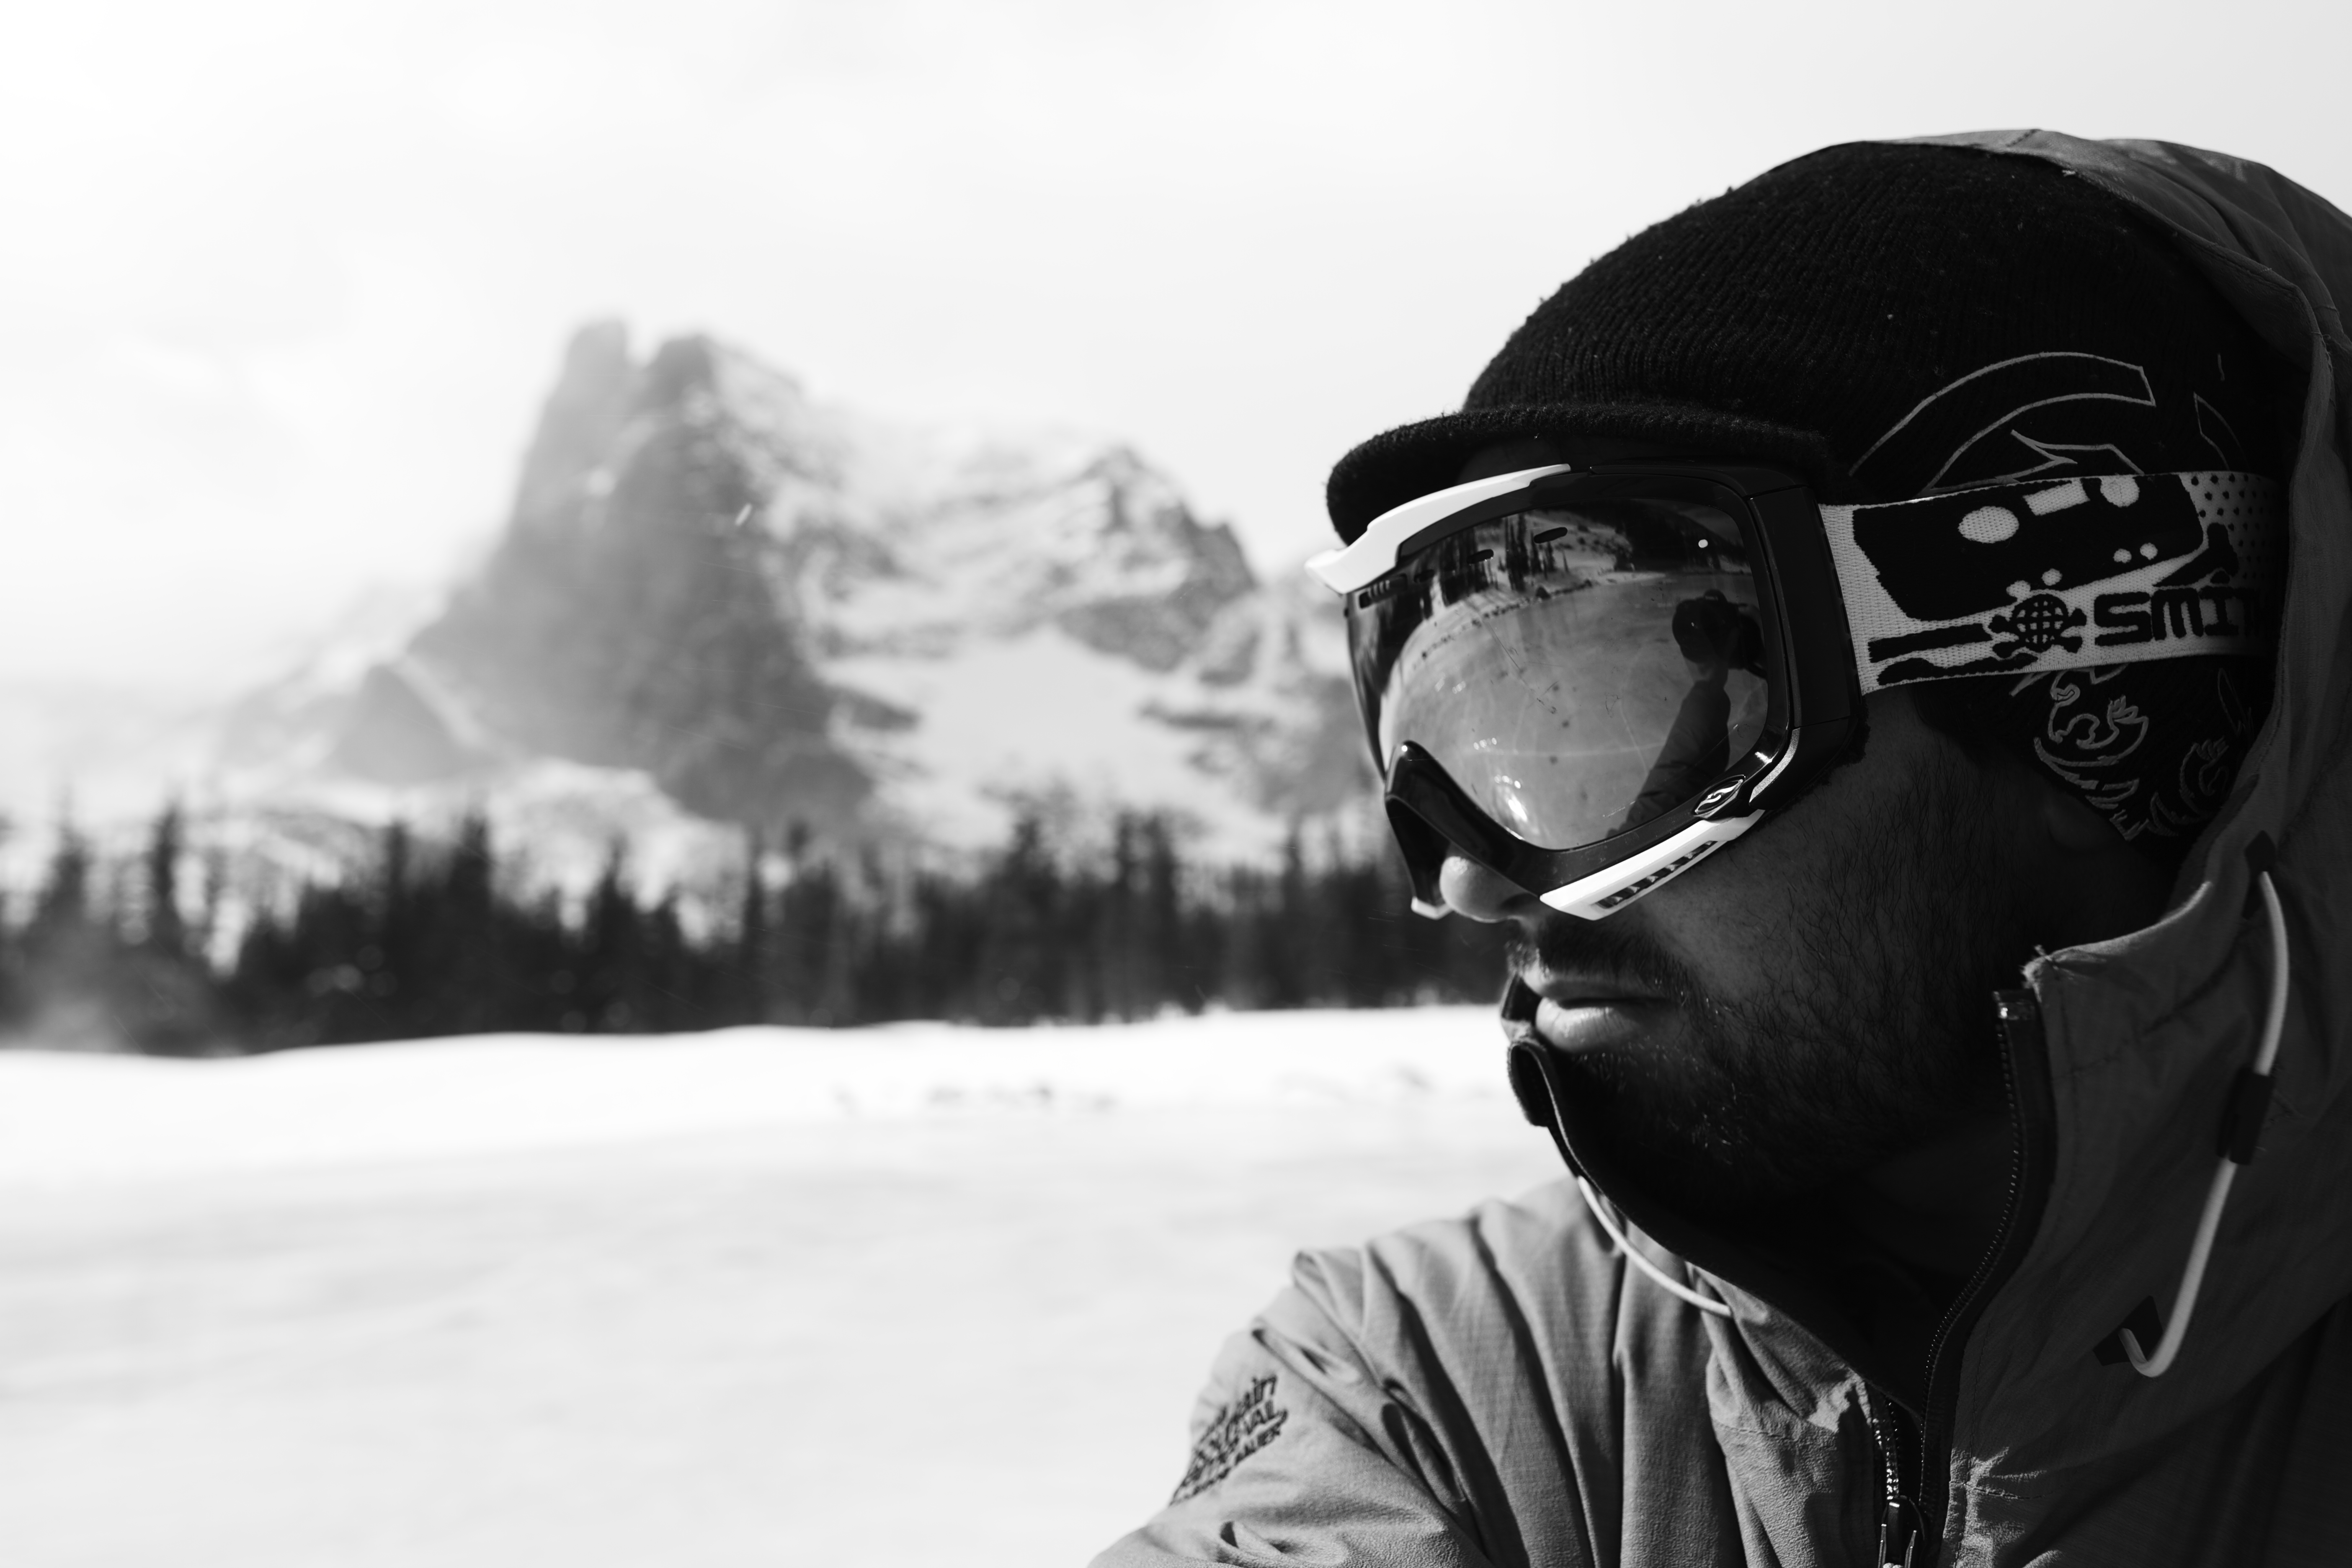
silhouette, outline, snow, cold, winter, black and white, white, lake, ice, portrait, reflection, park, black, monochrome, bw, rule, thirds, colorado, icy, goggles, selfie, self, helene, estes, frozenlake, monochrome photography